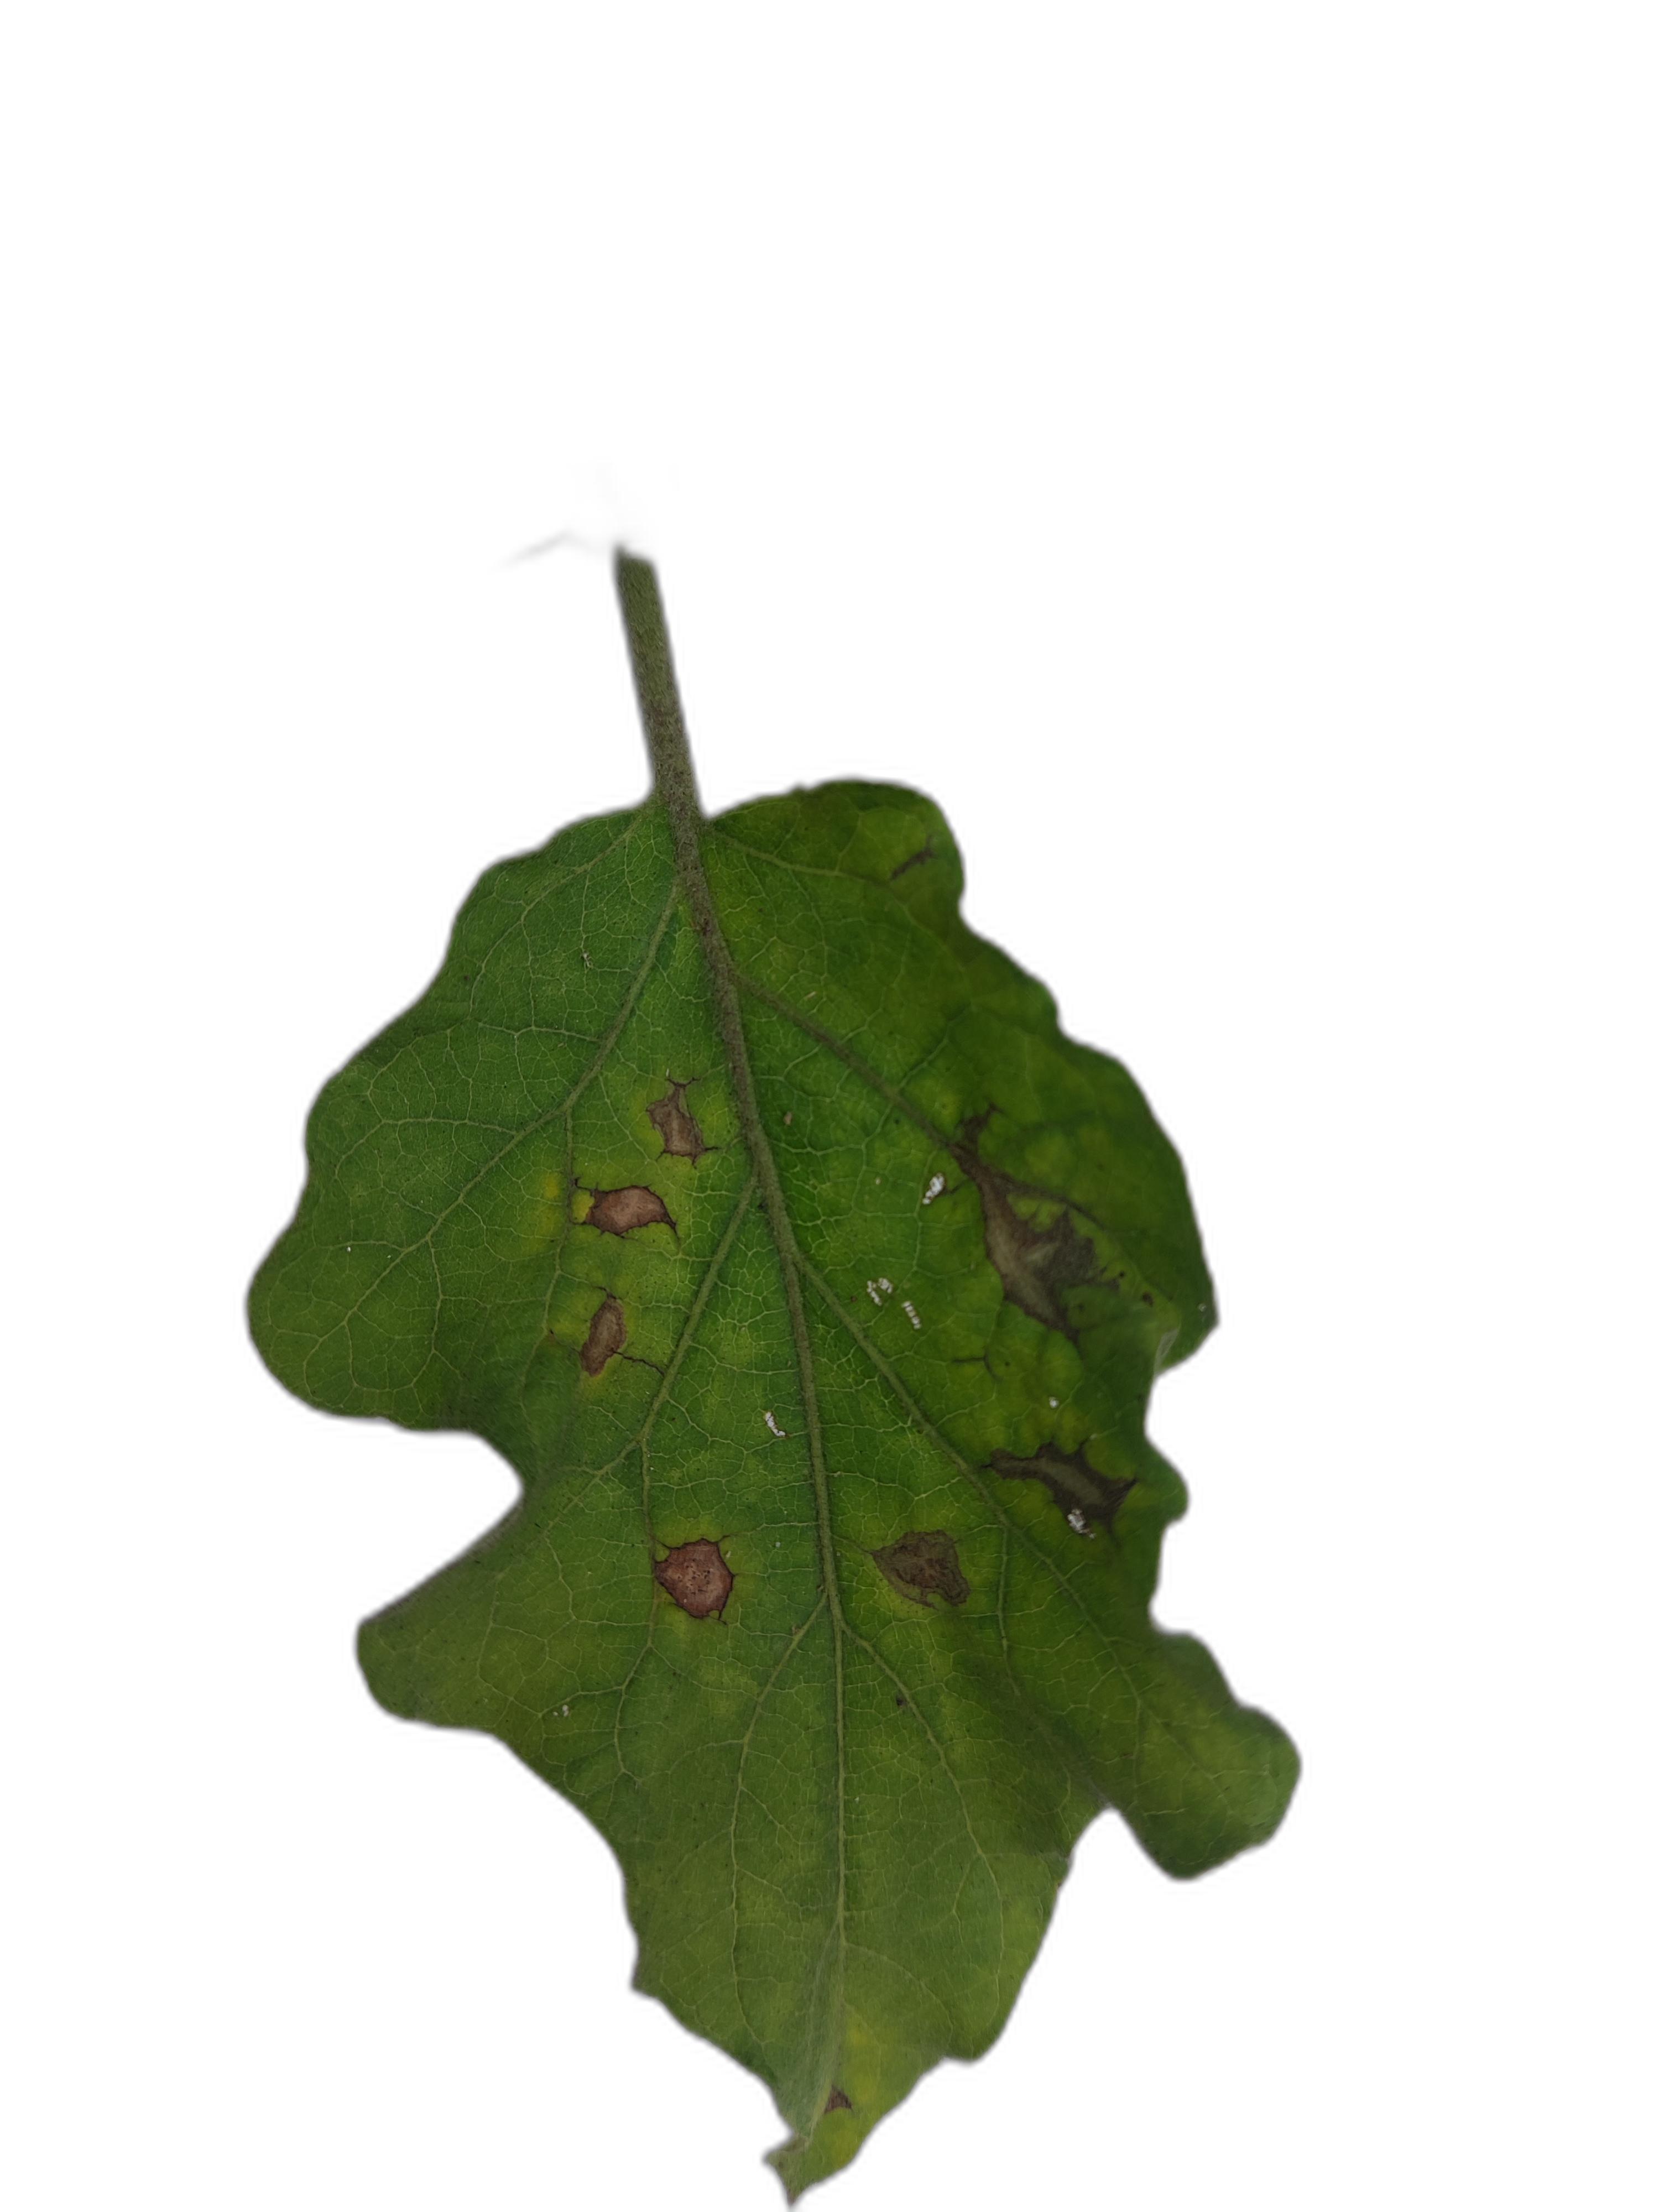
Label: Leaf Spot Disease